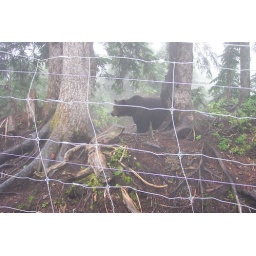
We climbed a mountain in Vancouver. Caged bear along with &amp;quot;Great Outdoor Games&amp;quot; events